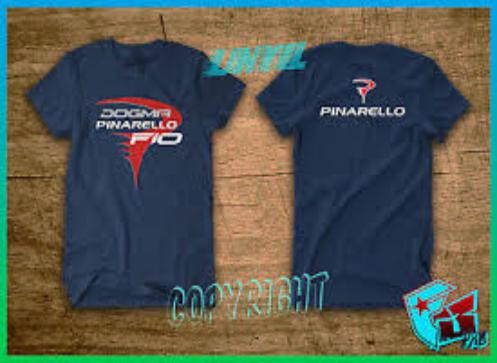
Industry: Transportation